Green bullet

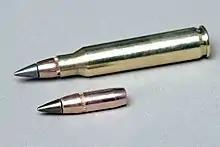
M855A1 projectiles for 5.56×45mm NATO rifles replace traditional lead alloy cores with an environmentally friendly copper core with a 19-grain (1.2 g) steel "stacked-cone" penetrating tip.

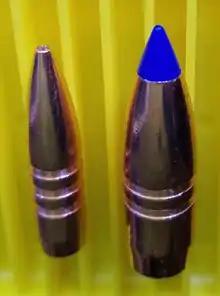
Solid copper bullets typical of the majority of nonlead ammunition certified for hunting in California. The .25 caliber (6.4 mm) bullet on the left has a small cylindrical cavity in the nose, and the .35 caliber (9 mm) bullet on the right has a larger cavity holding an aerodynamic plastic tip.

Green bullet, green ammunition or green ammo are nicknames for a United States Department of Defense program to eliminate the use of hazardous materials from small arms ammunition and from small arms ammunition manufacturing. Initial objectives were elimination of ozone-depleting substances, volatile organic compounds, and heavy metals from primers and projectiles. These materials were perceived as causing difficulties through the entire life cycle of ammunition. The materials generated hazardous wastes and emissions at manufacturing facilities and use of ammunition caused contamination at shooting ranges. Potential health hazards made demilitarization and disposal of unused ammunition difficult and expensive.